Bright Lights: Starring Carrie Fisher and Debbie Reynolds

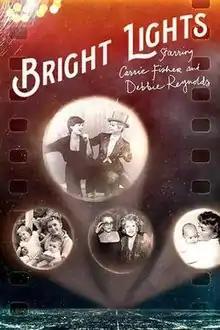

Bright Lights: Starring Carrie Fisher and Debbie Reynolds (on-screen title is simply Bright Lights) is a 2016 documentary about the relationship between entertainer Debbie Reynolds (in her final film appearance) and her daughter, actress and writer Carrie Fisher. It premiered at the 2016 Cannes Film Festival and on January 7, 2017, on HBO.